Merry company

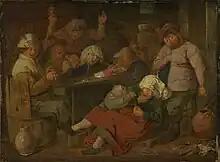
Adriaen Brouwer, "Inn with Drunken Peasants", 1620s

The first generation of Dutch painters included Willem Pieterszoon Buytewech (1591/1592–1624), who can claim to have invented the small interior merry company, Other early artists were David Vinckboons (1576–1629), and Esaias van de Velde (1587–1630), who was an even more significant pioneer of realistic landscape painting, in a completely different style to his elegant garden parties. The famous portraitist Frans Hals was attributed with a single very early merry company, a gallant picnic of about 1610, which was destroyed in Berlin in World War II; he also painted a "close-up" genre depiction of three revellers. His younger brother Dirck Hals (1591–1656) was a prolific specialist in small merry company groups.